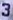
Number: 3